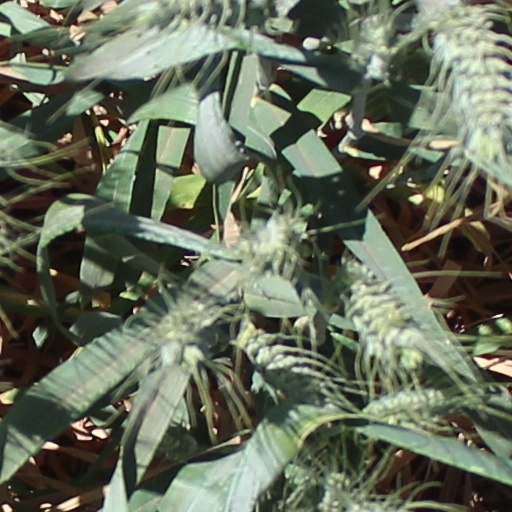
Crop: wheat